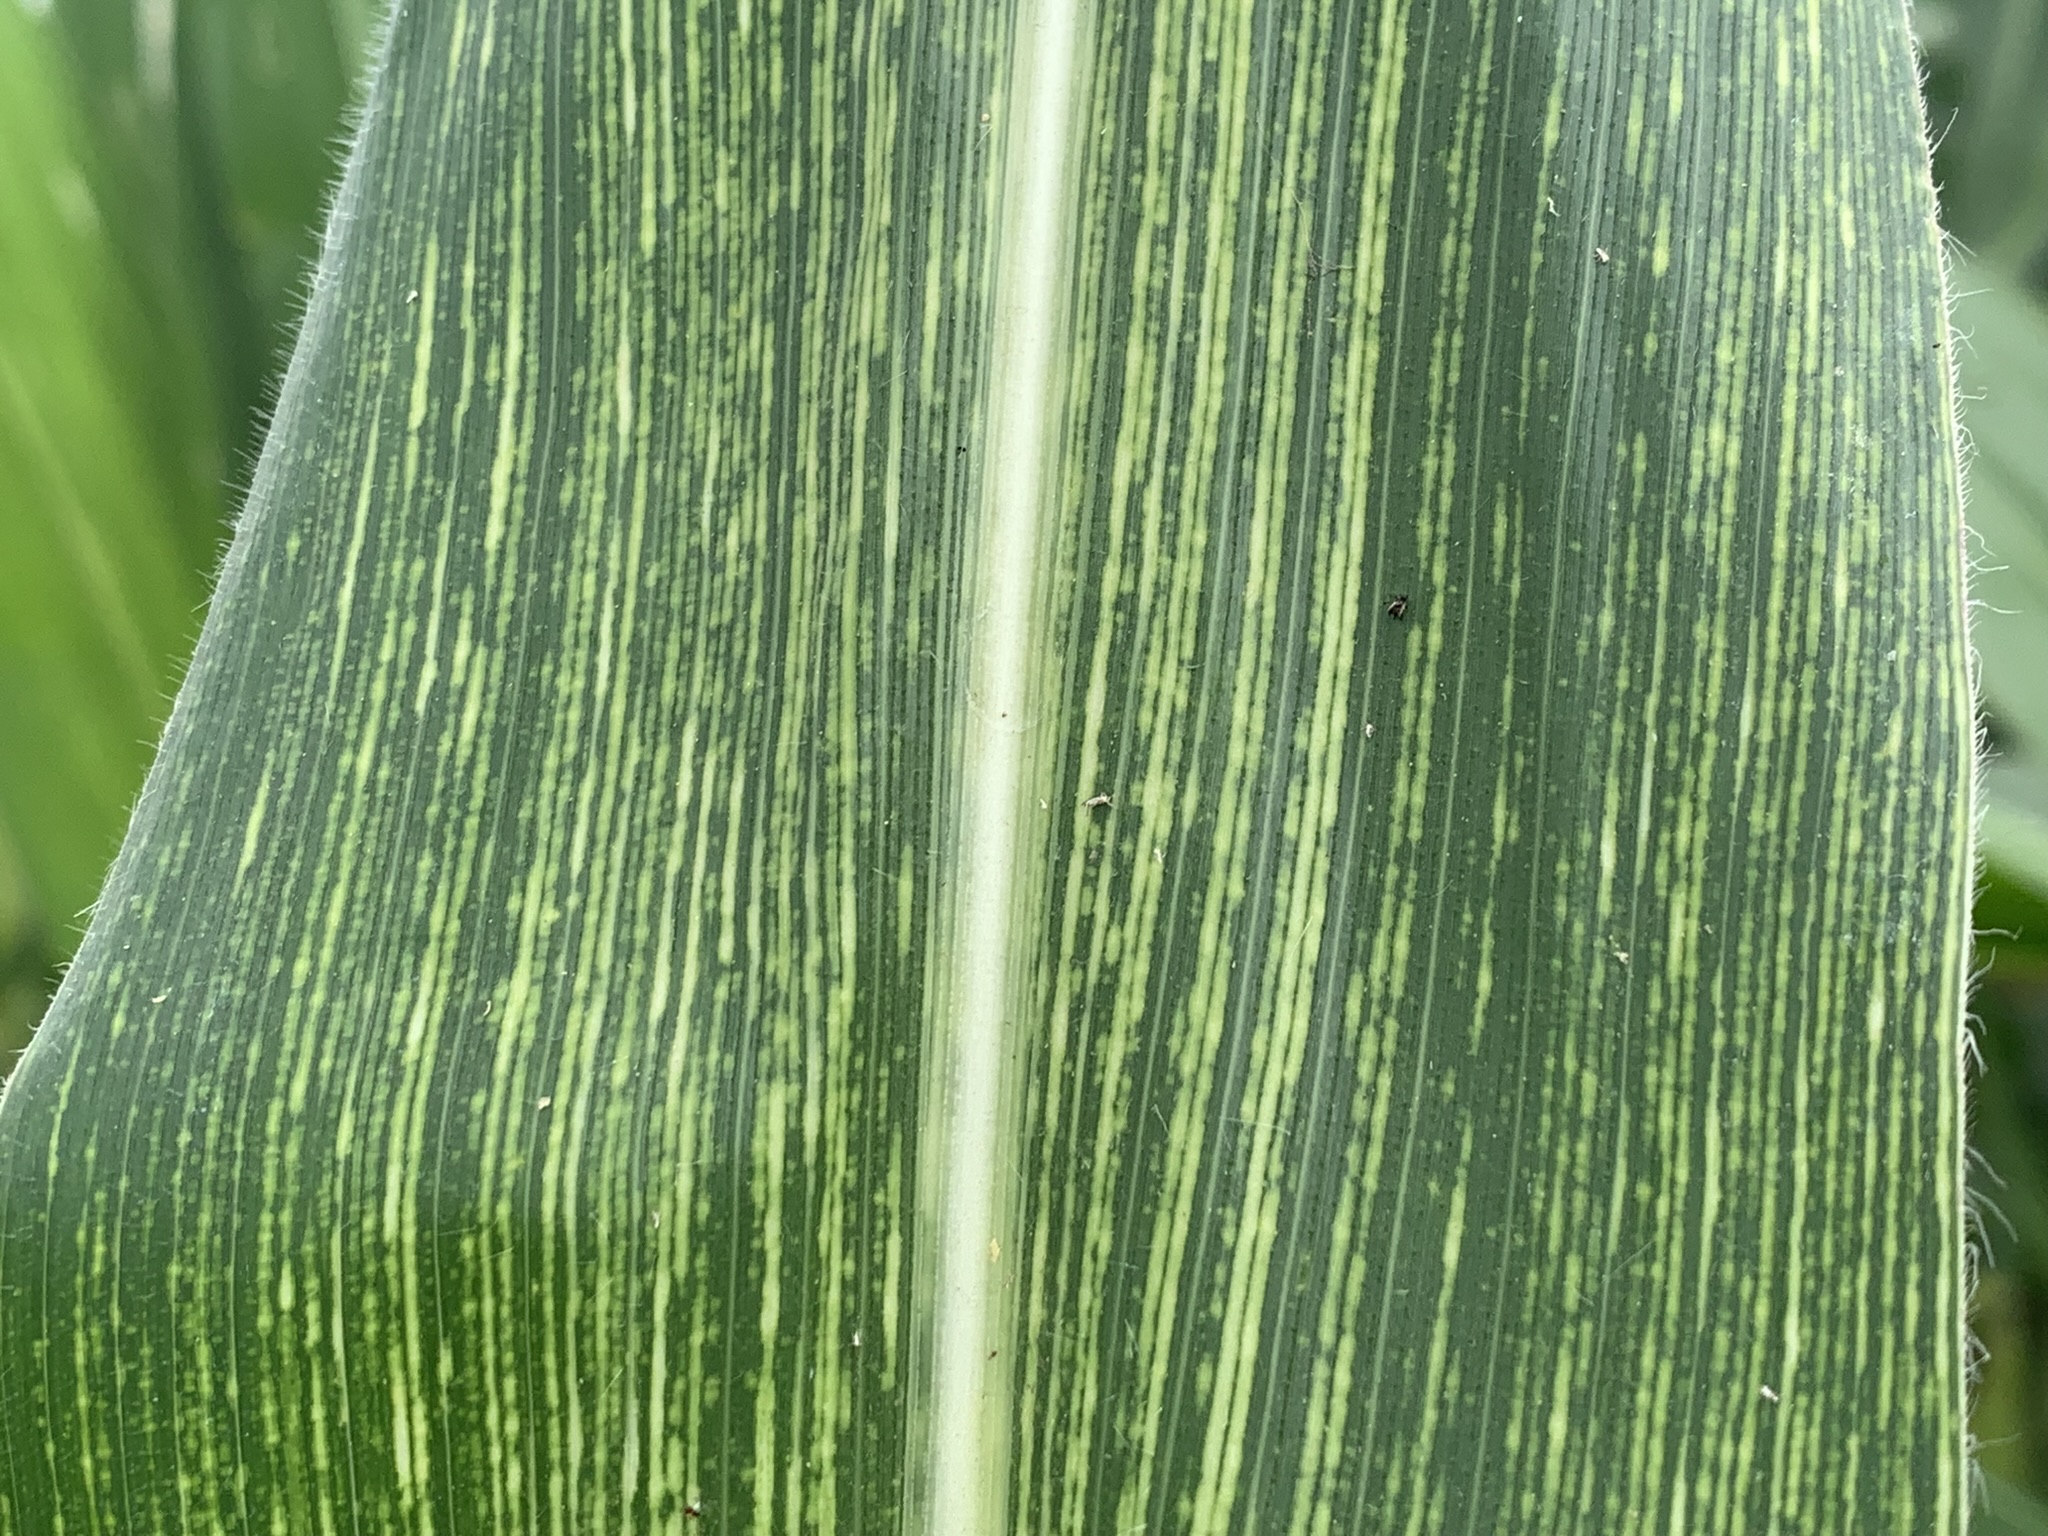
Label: MSV